Kontariotissa

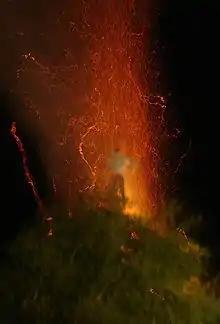
The puppet of Jude while being burnt outside the church of Saint Thomas, Kondariotissa

One of the main traditions is the burning of Jude, called "Οβρηός" ("Ovrios"). This tradition holds not only in Macedonia but also in other areas of Greece. The tradition is thought to originate from Greek refugees from Asia Minor. Ovrios tradition occurs each year, only on Good Friday, where the Passion of Christ is mourned from Christian Orthodox people outside the church. The stake is prepared by male youths, in the morning of the same day. A puppet dressed in old men's clothes is erected on a high pole, which recalls Judas and his betrayal at Jesus Christ. People set fire on the puppet and the latter is burnt to nothing. Following those, the Epitaph is displayed.